Regional Information Center for Science and Technology

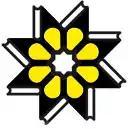
RICeST Logo

Regional Information Center for Science and Technology (RICeST) is an Iranian governmental organisation established to promote the production and distribution of scientific information in Iran and Islamic countries, providing reference, study and bibliographical information and related services. It also undertakes scientometrics based on its databases of scientific products of Iran and Islamic countries.